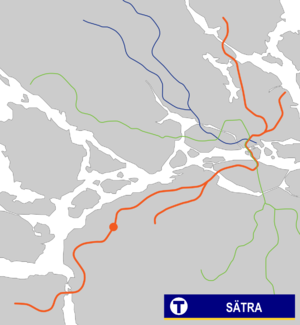
Sätra est une station du métro de Stockholm. Elle est desservie par la ligne rouge et située entre les stations de Skärholmen et de Bredäng.